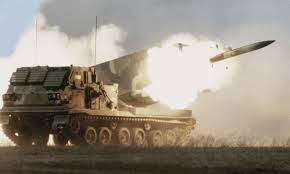
Label: Tornado